Sgt. Frog

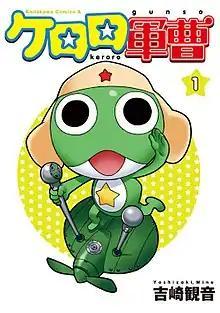
First "tankōbon" volume cover, featuring Keroro

Sgt. Frog, known in Japan as , is a Japanese manga series written and illustrated by Mine Yoshizaki. It was launched in "Monthly Shōnen Ace" in April 1999. The story follows the attempts of a platoon of frog-like alien invaders to conquer Earth. Sergeant Keroro, the titular character, is the leader of the platoon, but is at the mercy of a human family of three after being captured by them. Keroro is forced to do meaningless chores and errands for the family after his army abandons his platoon on Earth. The series was later adapted into an anime television series by Sunrise, which ran for 358 episodes from April 2004 to April 2011. A second 23-episode series was broadcast from March to September 2014. A new anime project was announced in April 2024 to celebrate the 20th anniversary of the original anime, and will be released as a film in Q3 2026.